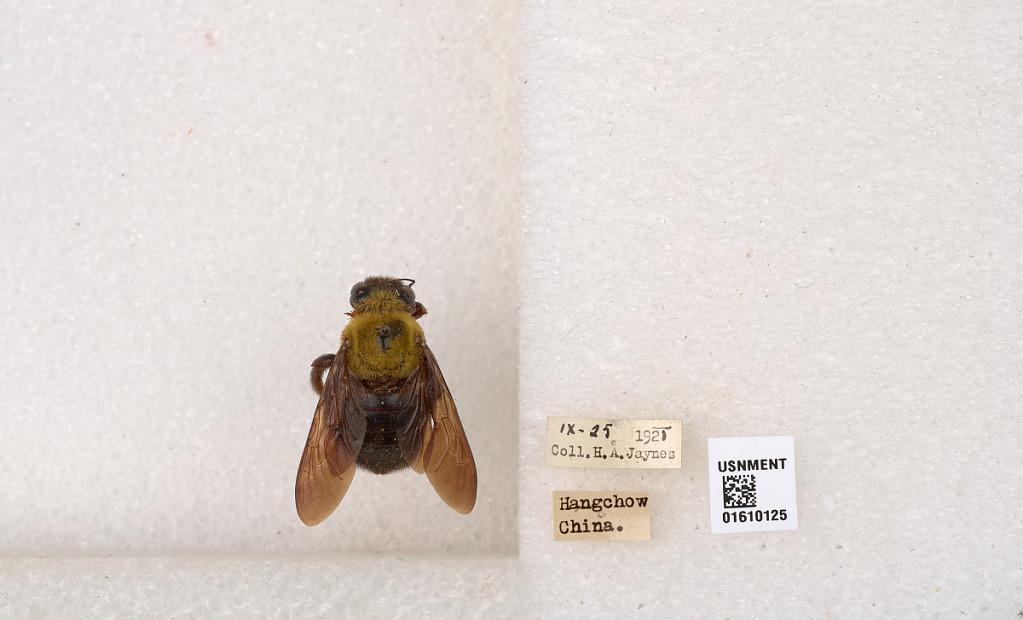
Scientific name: Xylocopa (Alloxylocopa) appendiculata appendiculata Smith
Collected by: H. Jaynes
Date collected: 1921-9-25
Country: China
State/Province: Zhejiang
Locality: Hangchow
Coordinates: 30.2614, 120.172